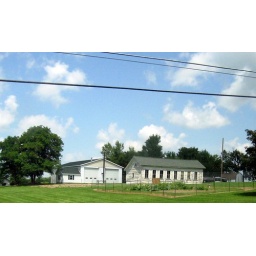
The house and garage looked neat. The garden was fenced in, but the other building was in need of help.